Marshal Wade's House

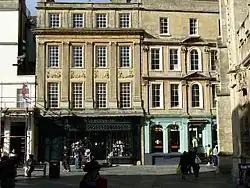

Marshal Wade's House or General Wade's House at 14 Abbey Church Yard, Bath, Somerset, England was built around 1700 and has been designated as a Grade I listed building.